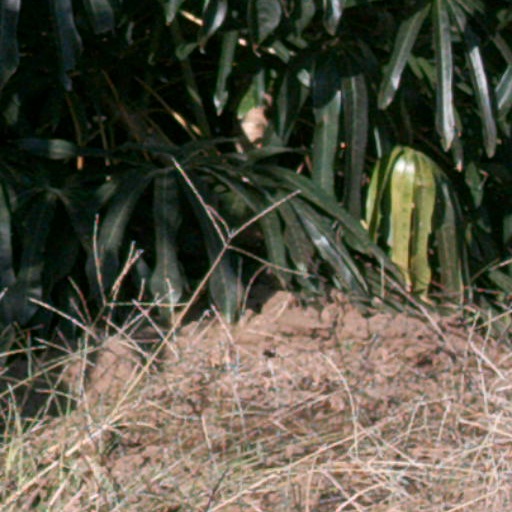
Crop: cassava